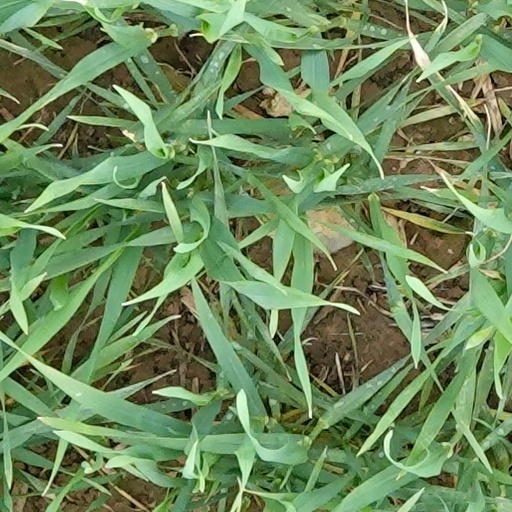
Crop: wheat